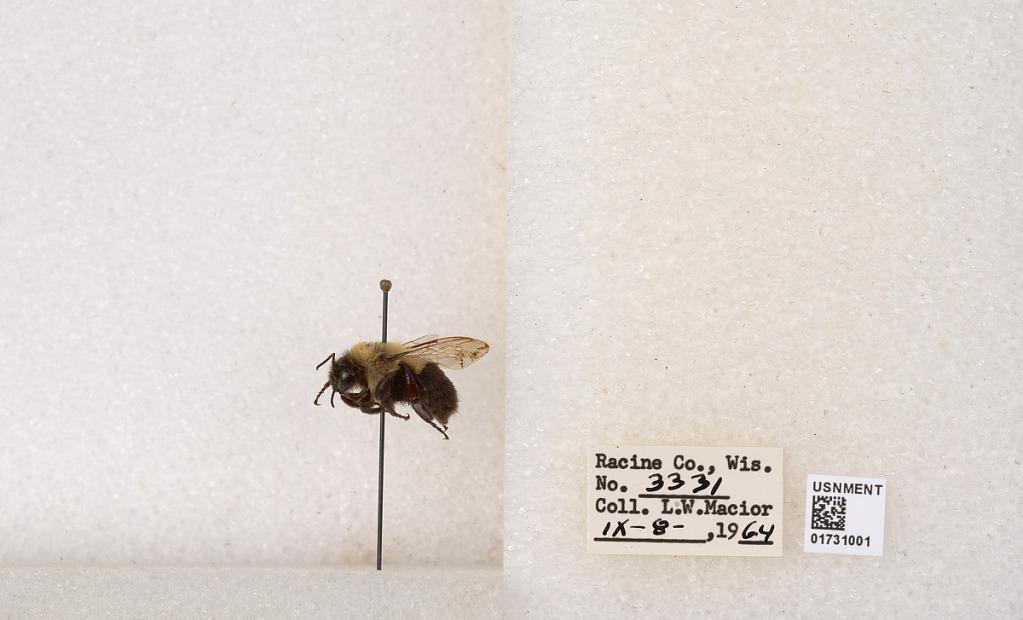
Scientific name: Bombus impatiens Cresson
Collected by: L. Macior
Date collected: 1964-9-8
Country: United States
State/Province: Wisconsin
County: Racine
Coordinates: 42.7299, -87.8123